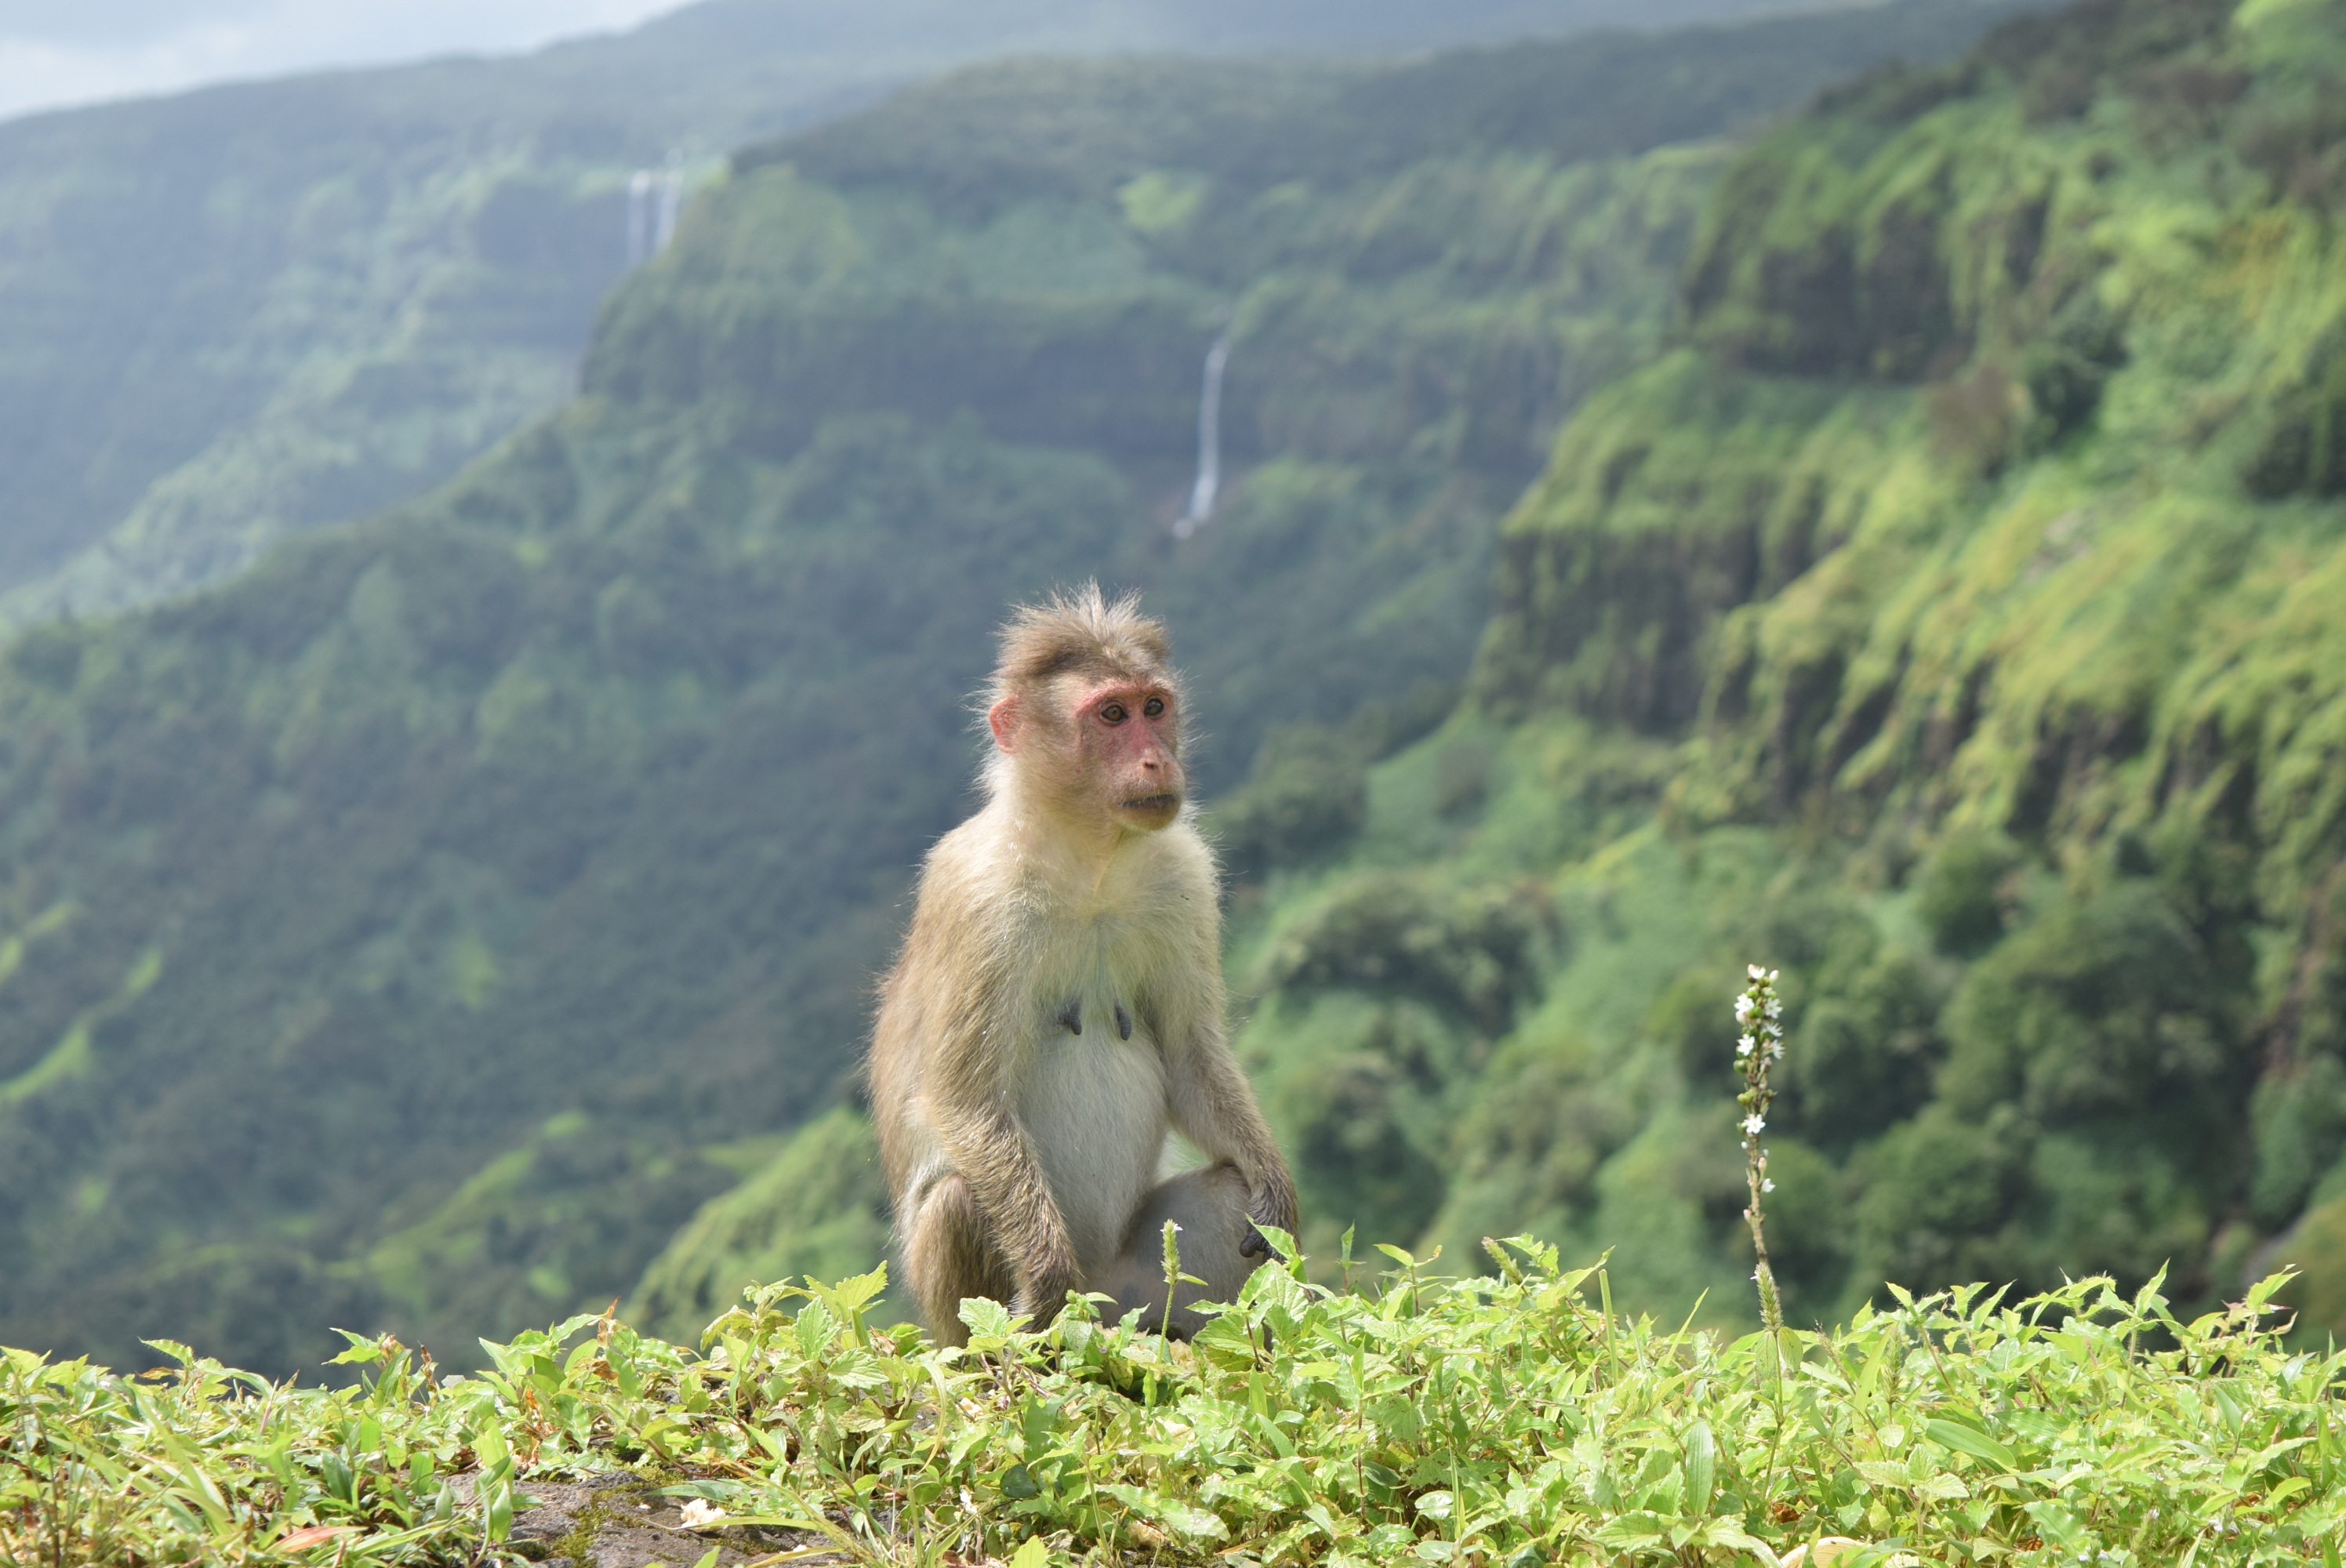
nature, forest, wilderness, adventure, animal, bear, wildlife, wild, jungle, mammal, monkey, fauna, primate, habitat, macaque, old world monkey, natural environment